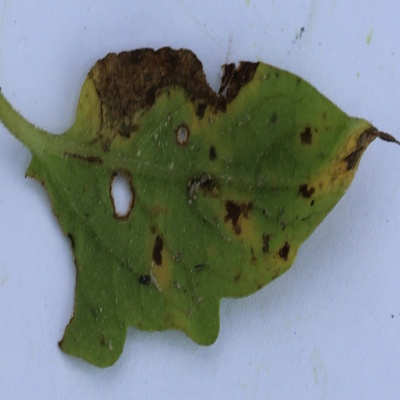
Crop: Tomato
Condition: leaf blight